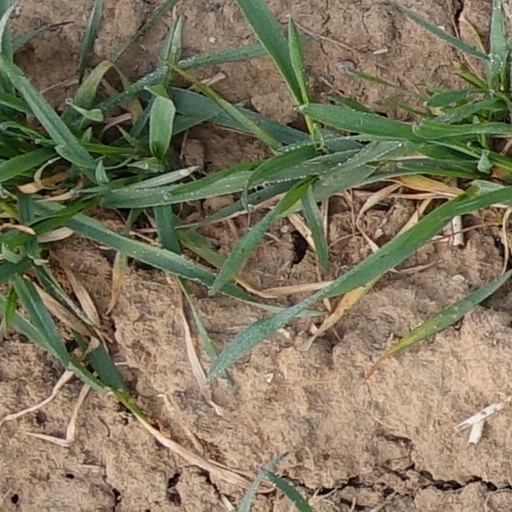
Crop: wheat